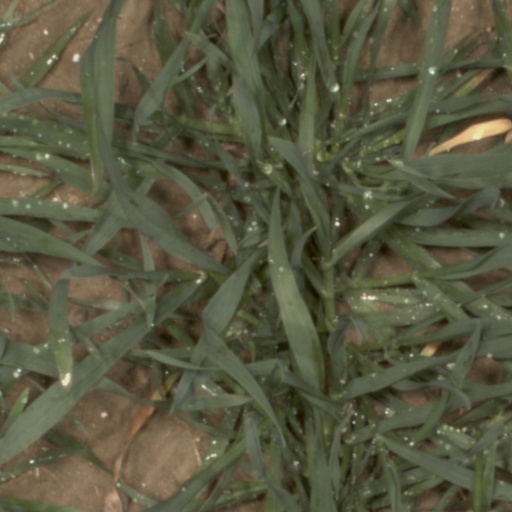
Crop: wheat